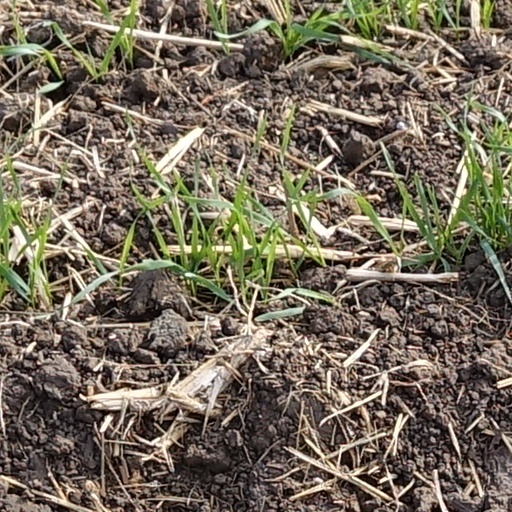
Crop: wheat